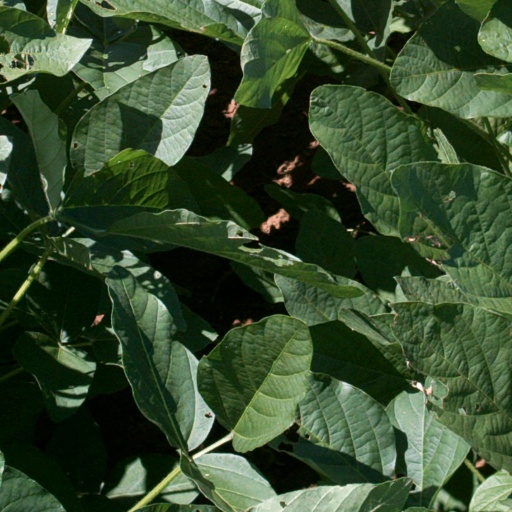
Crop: soybean